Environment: real
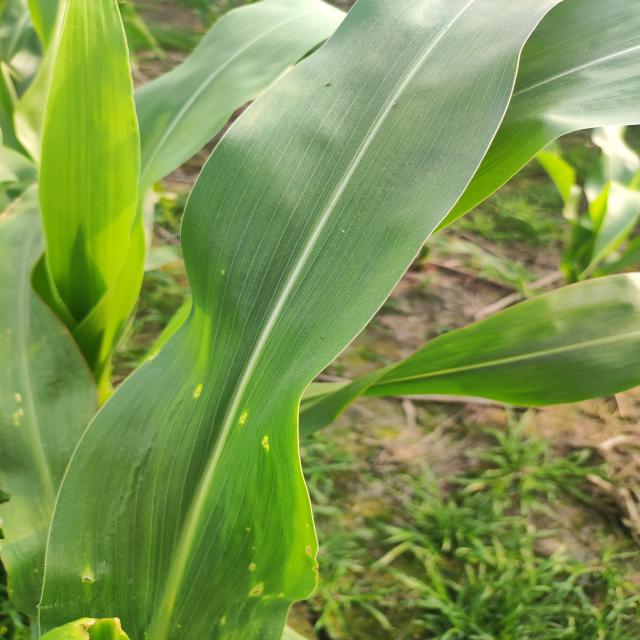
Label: fall_armyworm